Spencer G. Millard

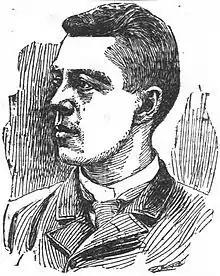
Spencer G. Millard, California Lt. Governor.

Spencer Gurdon Millard (July 10, 1856 – October 24, 1895) was an American Republican politician, lawyer and school teacher. He was elected as the 20th lieutenant governor of California, his term to run from 1895 to 1899, but died in office within the first year.